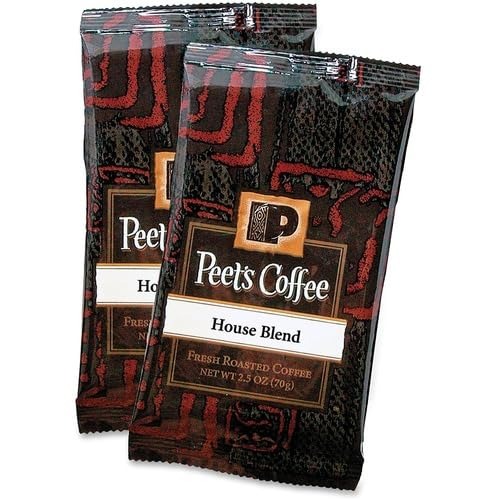
Item Name: Peet's Coffee & Tea Peets House Blend Portion Pack, 2.5oz, 18/BX, Brown
Value: nan
Unit: None

Price: 64.04